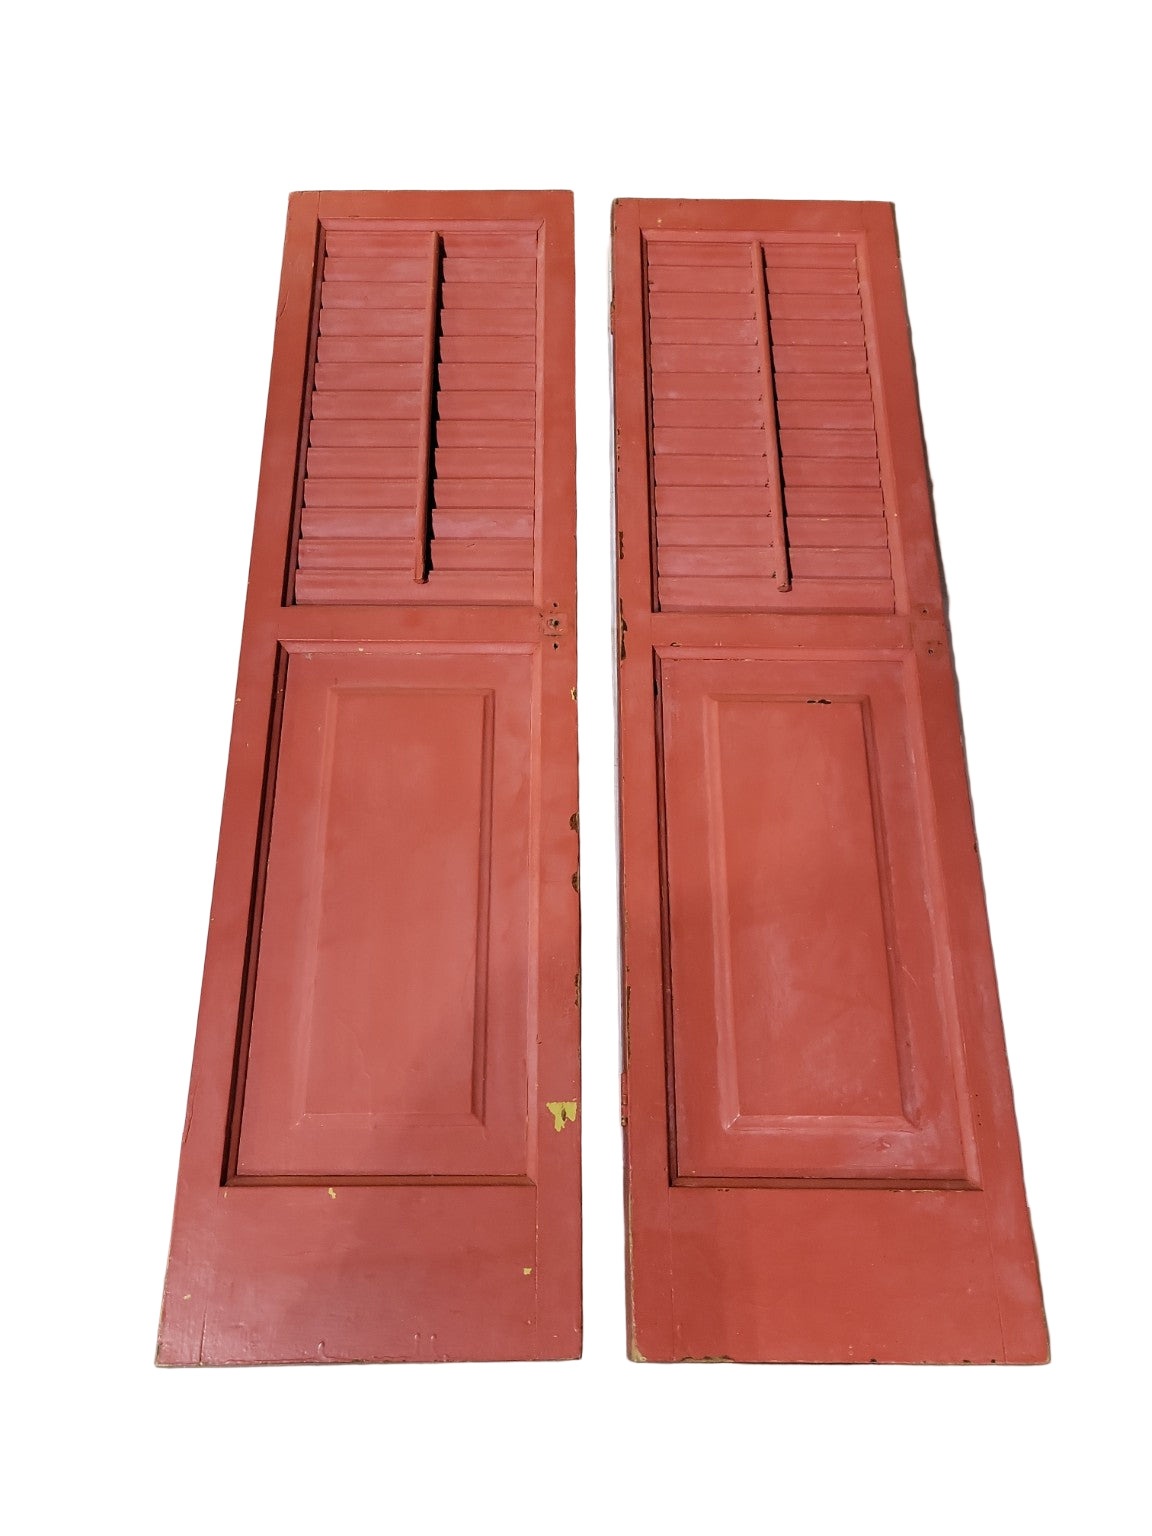
Antique Wooden Louvered Shutters – 34 ½" x 18 ½" x 1"
Description : This pair of antique louvered shutters is crafted from solid wood and finished in a rich, time-worn red paint with traces of earlier layers visible beneath. Each shutter features fixed louvers on the upper section and a raised panel below, a classic design often seen in late 19th- to early 20th-century American homes. The wood shows natural wear, light chipping, and aged surface texture—hallmarks of authentic salvaged architectural pieces. Perfect for restoration, decorative wall use, or repurposing into custom furniture and art installations, these shutters bring warmth and character to any setting. Era Late 19th to early 20th century. Style Colonial Revival / Farmhouse / Cottage. Technique Hand-assembled tongue-and-groove construction with mortise-and-tenon joints and fixed wood louvers. Painted finish applied over multiple layers of earlier coatings. Tools Used Hand plane, chisel, saw, hammer, and paintbrush; assembled using wood glue and dowel joinery. History Wooden shutters like these were both decorative and functional, used to protect windows and regulate airflow before the widespread use of glass and screens. Their louvered upper and paneled lower sections were common in Colonial Revival architecture. Manufacturer / Maker Maker: Unknown; likely produced by a regional carpenter or early 20th-century millwork shop. Measurements Each shutter: 34 ½" H x 18 ½" W x 1" D (Pair forms 37" total width when closed) Suggested Weight Approximately 10–12 lbs per pair Suggested Shipping Package Dimension 40" L x 24" W x 6" H Music Americana Folk – “The Weight” by The Band suits the rustic, storied quality of these salvaged shutters. Item Number : P14807 Category : Shutters Brand : UK
Brand: UK
Category: Hardware > Building Materials > Shutters > Louvered Shutters